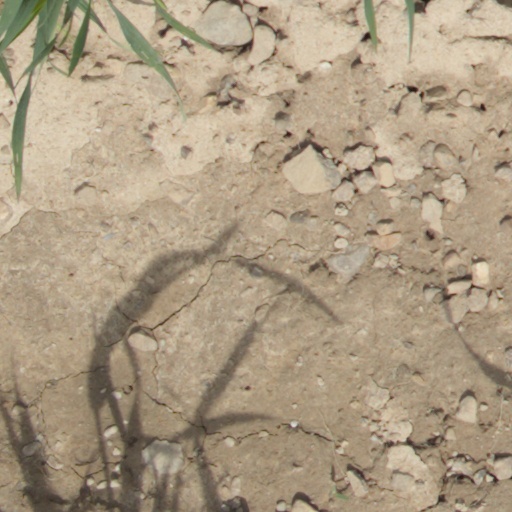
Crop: wheat